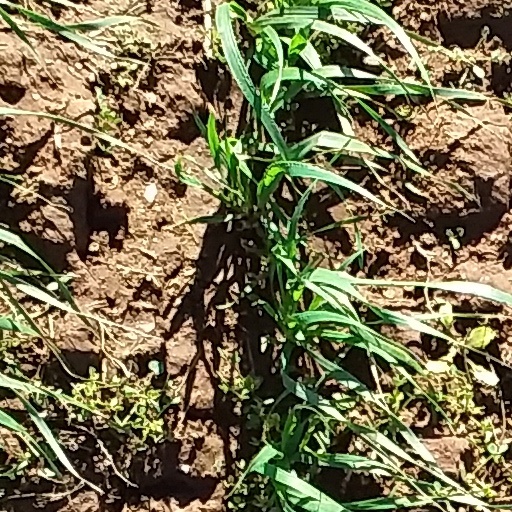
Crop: wheat